Lena Hall

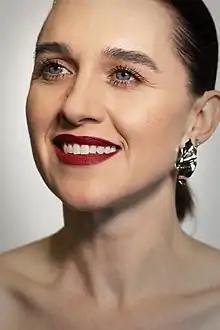
Hall in 2022

Celina Consuela Gabriella Carvajal (born January 30, 1980), known professionally as Lena Hall, is an American actress and singer. She won the Tony Award for her performance as Yitzhak in the 2014 revival of "Hedwig and the Angry Inch", which also earned her a Grammy nomination for the musical's official album. She made history by becoming the first person to play both Hedwig and Yitzhak in the same production during the national tour of the musical in 2016. She originated the role of Nicola in the Broadway musical "Kinky Boots" Her other Broadway credits include "Cats", "42nd Street", "Dracula, the Musical" and "Tarzan, the Musical". Hall has also starred in Off-Broadway productions such as "Radiant Baby", "Bedbugs!!!", "Rooms: A Rock Romance", "The Toxic Avenger", "Prometheus Bound", "Chix6", "Little Shop of Horrors," and the 2017 original play "How to Transcend a Happy Marriage".